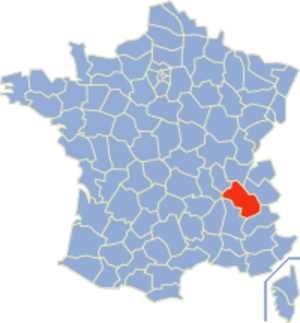
Le Grenoble métropole hockey 38, couramment appelé Brûleurs de loups de Grenoble ou BDL, est un club français de hockey sur glace domicilié à Grenoble et fondé en 1963.